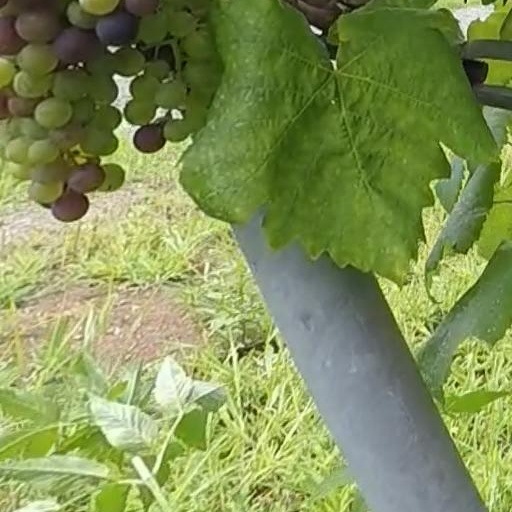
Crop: grape